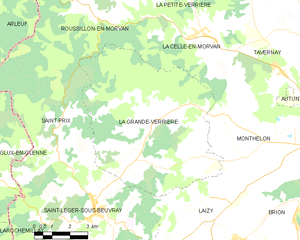
Carte des communes françaises